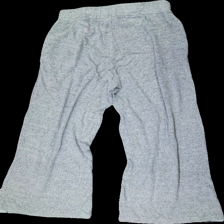
View: back
Type: Trousers
Category: Ladies
Brand: Not in the list
Brand text on label: Stories
Colors: Grey, Black
Material: 100% Viscose
Pattern: Other
Cut: Regular
Size: M
Season: All
Price range: <50
Recommended usage: Export